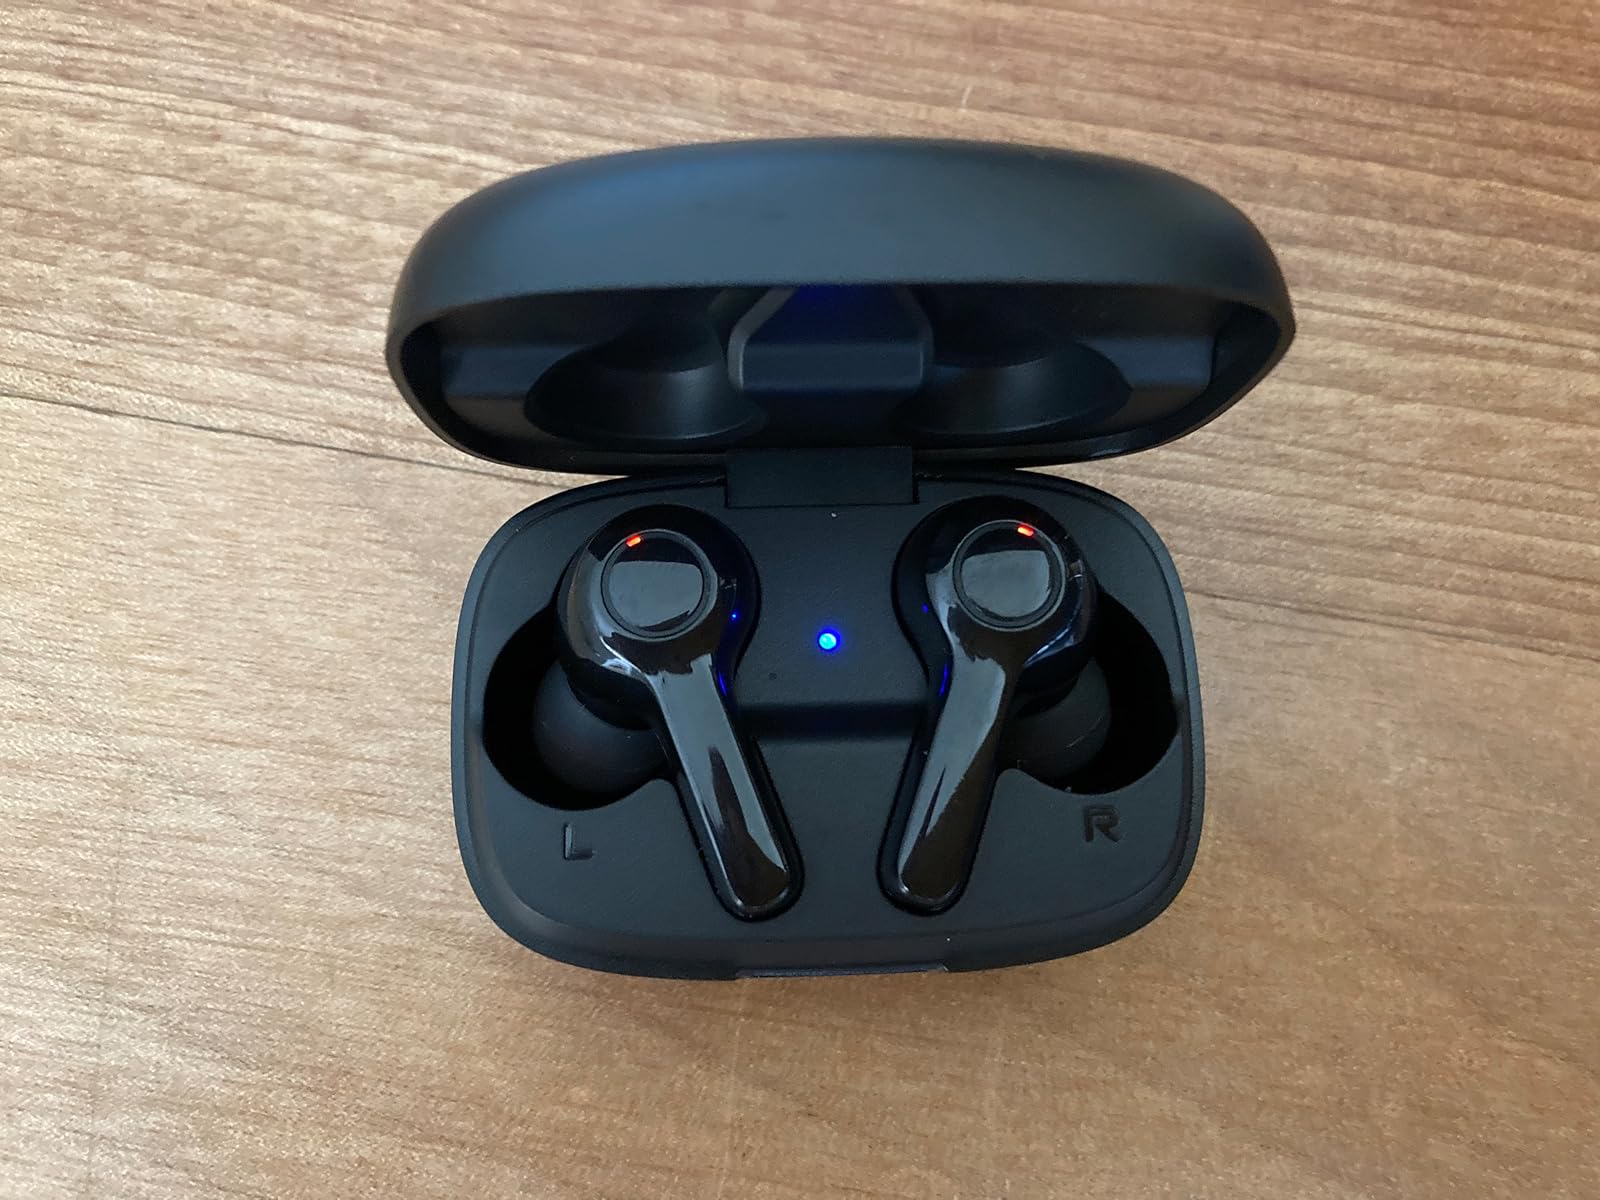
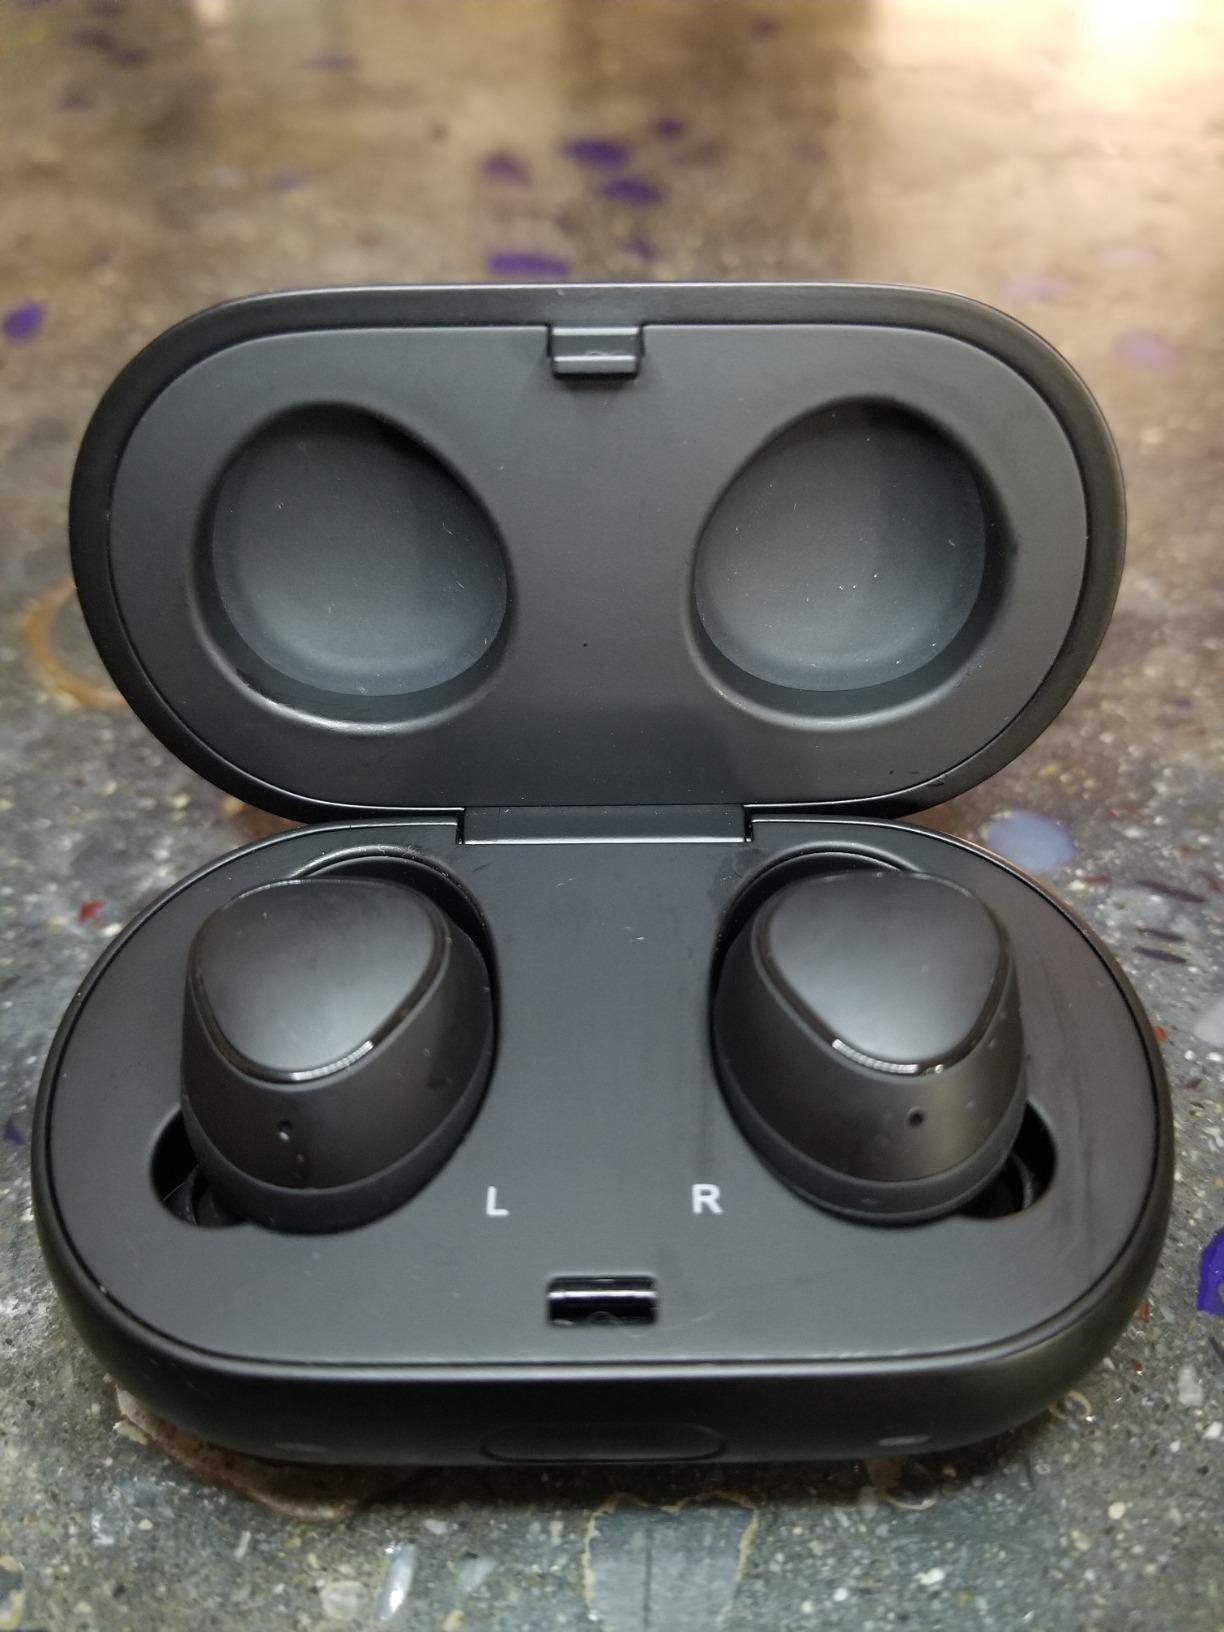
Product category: earbuds
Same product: no